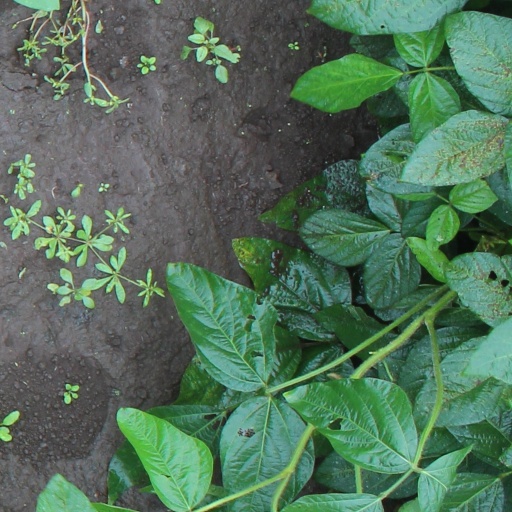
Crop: soybean